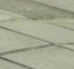
Surface type: concrete plates